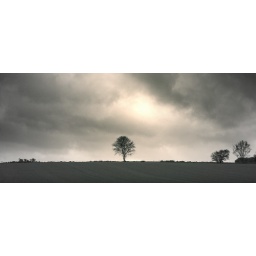
The lonely tree in the middle of a field near sittingbourne.whilst i was in UK.